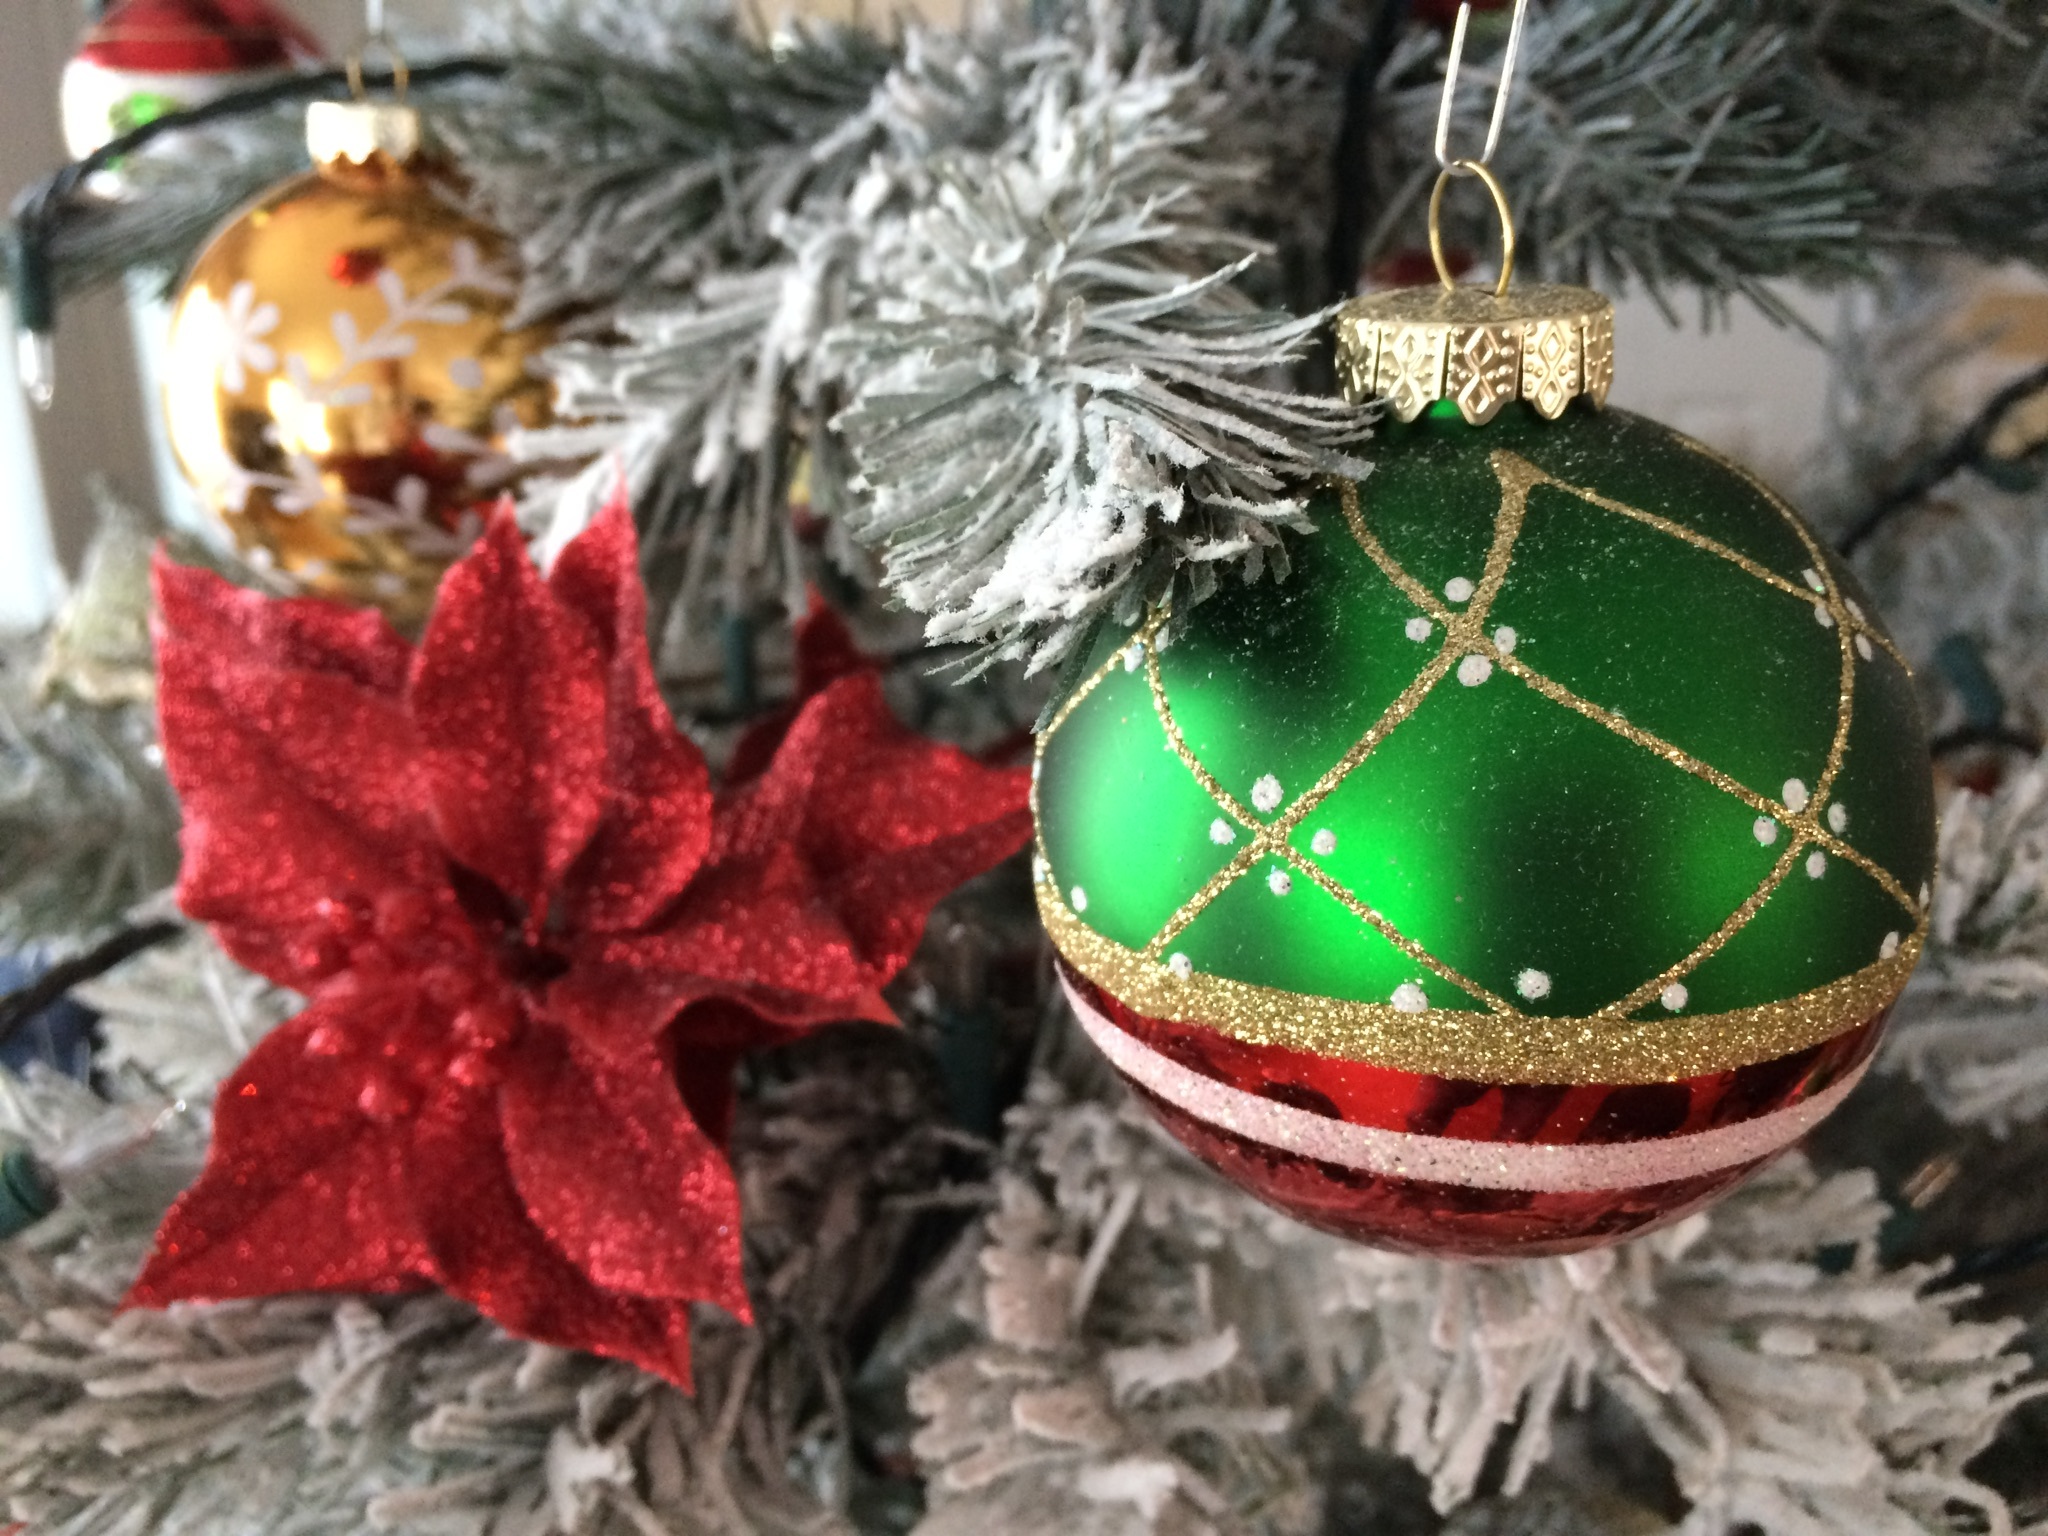
decoration, food, holiday, christmas, decor, christmas tree, christmas decoration, ball